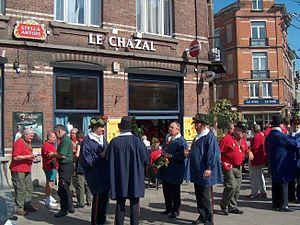
Meyboom à la rue Joseph Coosemans à Schaerbeek, Bruxelles, Belgique.
La rue Joseph Coosemans est une rue de Schaerbeek, commune de la région bruxelloise, qui relie le haut de l'avenue Dailly à la place de la Patrie en passant par la grande rue au Bois, la rue Auguste Lambiotte et l'avenue Chazal.
La plantation du Meyboom, attestée depuis 1308, est la plus ancienne tradition bruxelloise ; elle consiste principalement à planter chaque année le 9 août un hêtre au carrefour de la rue des Sables et de la rue du Marais. L'exercice s'accompagne de cortèges et de diverses activités folkloriques au cours de la journée.